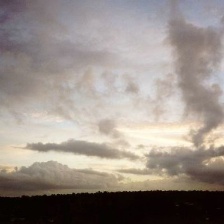
Cloud type: Stratocumulus